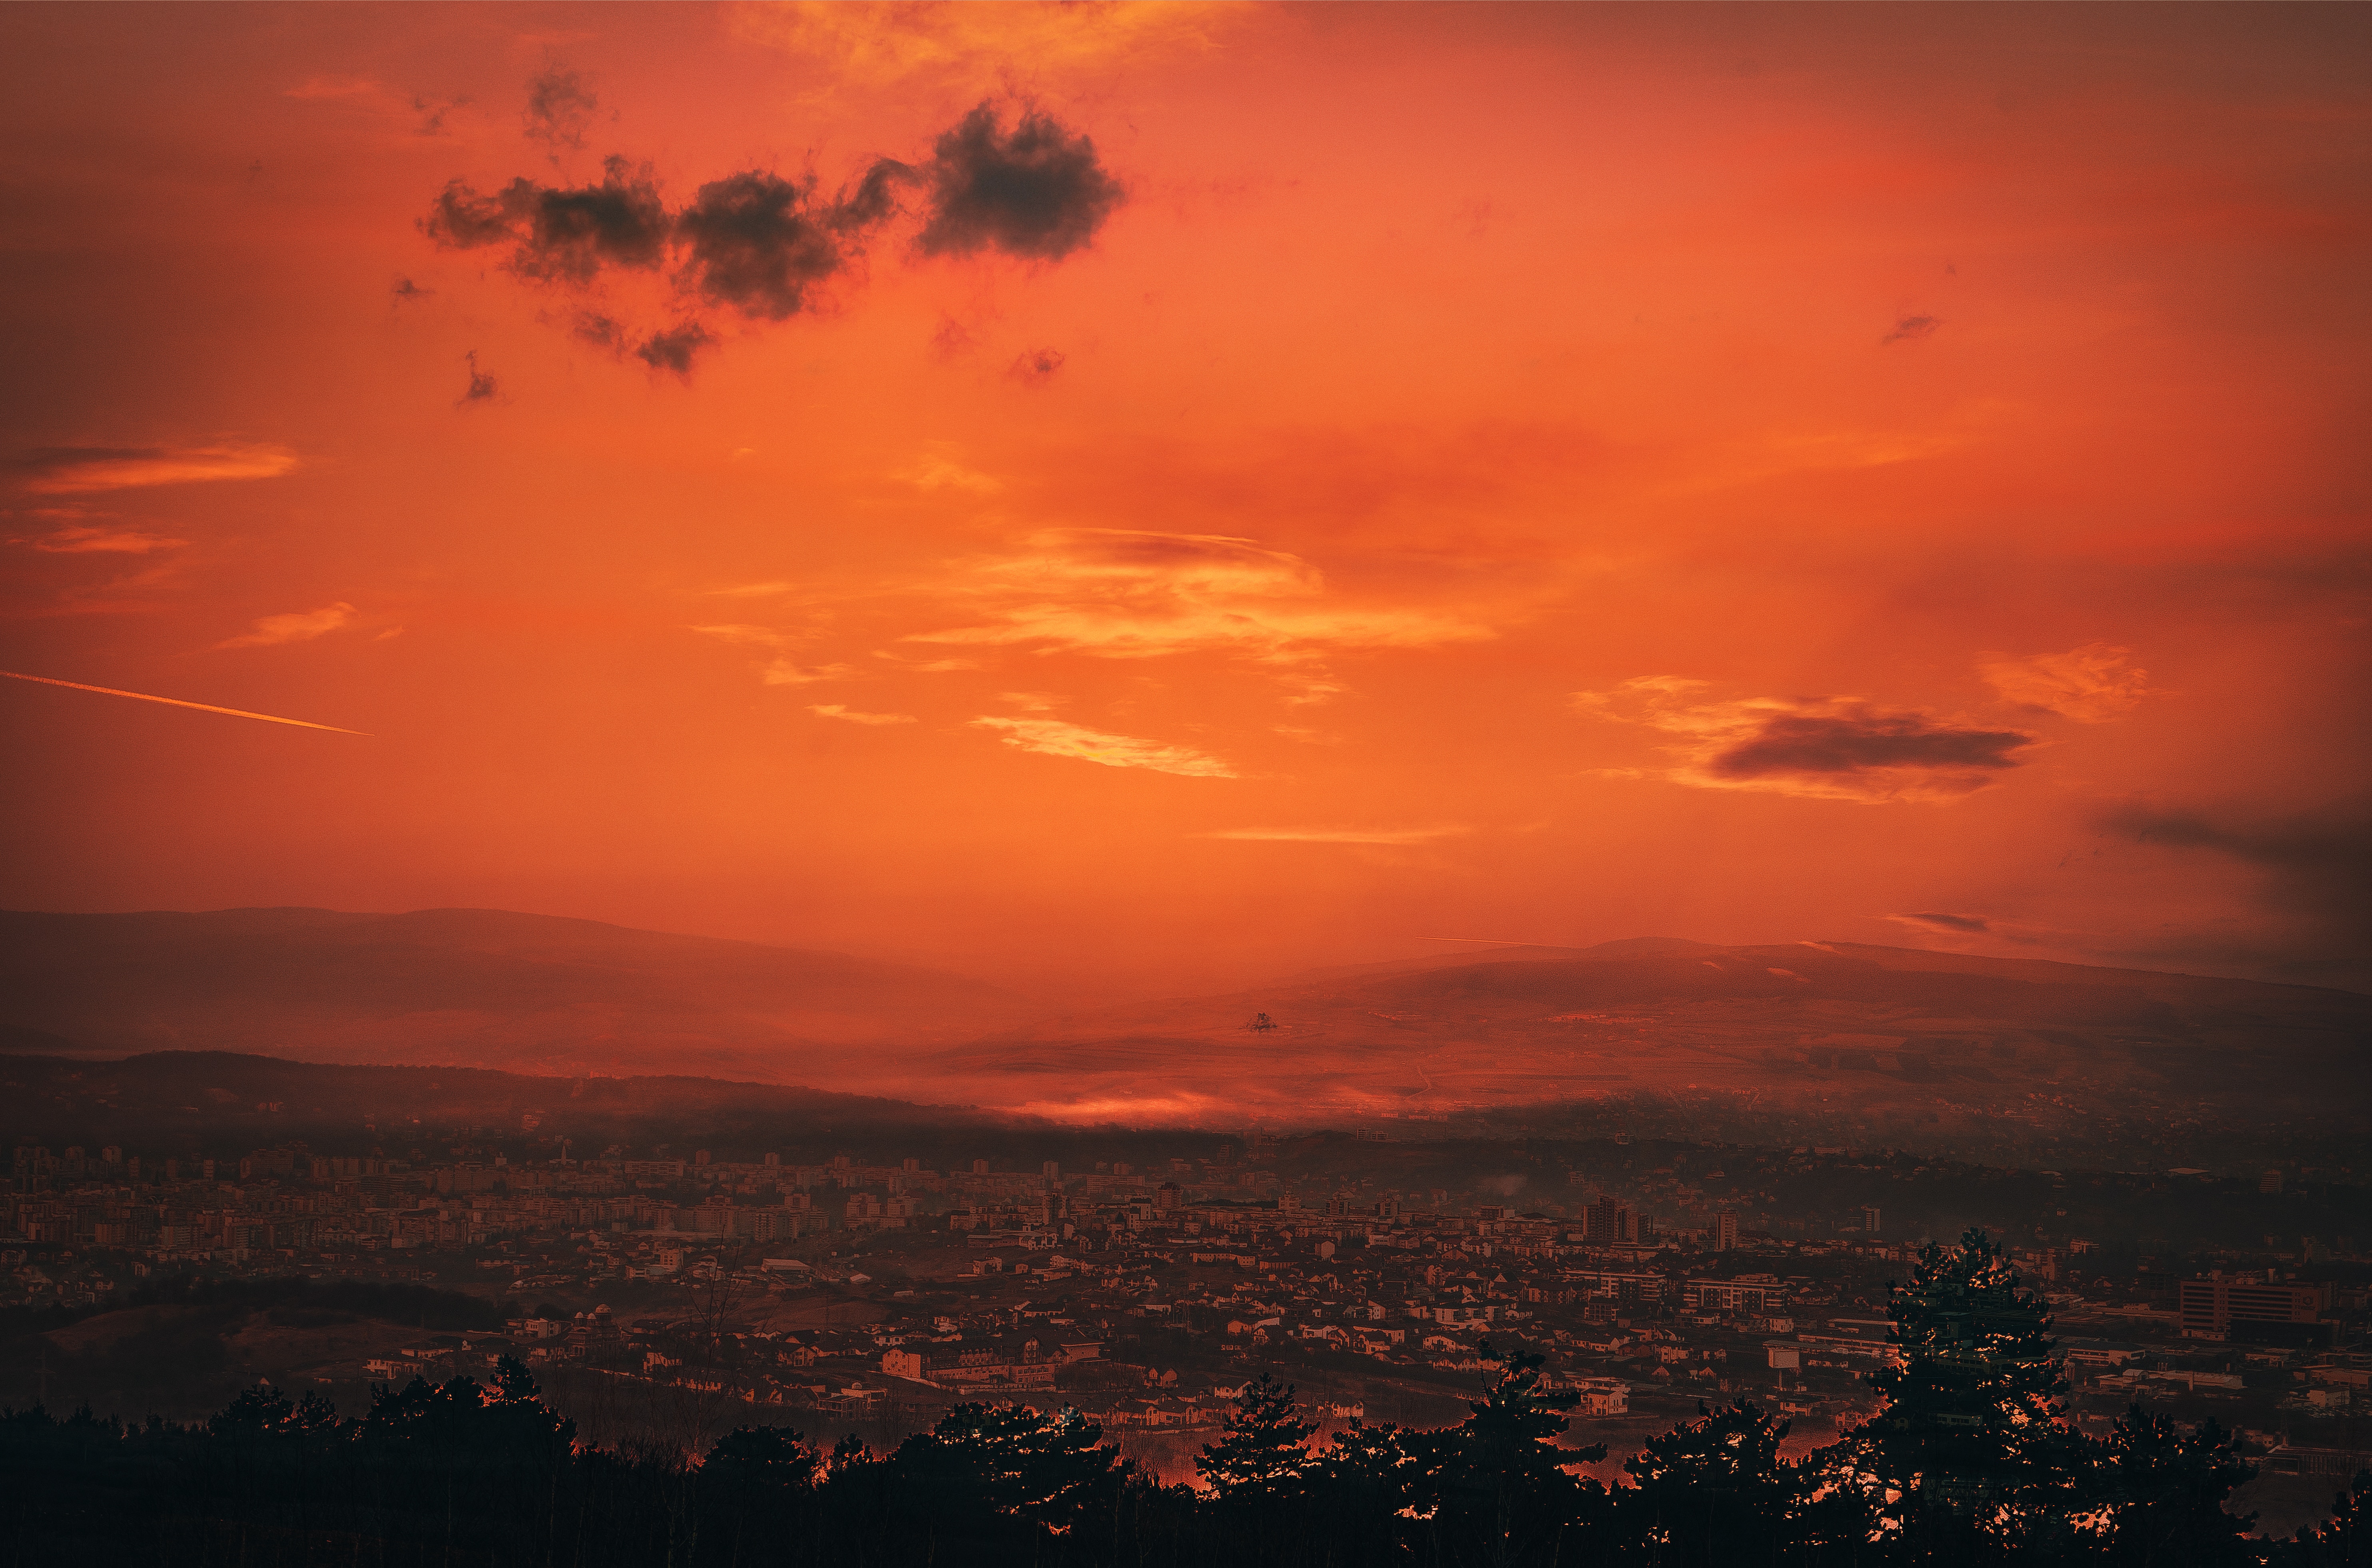
horizon, cloud, sky, sun, sunrise, sunset, morning, dawn, atmosphere, dusk, evening, afterglow, atmospheric phenomenon, red sky at morning